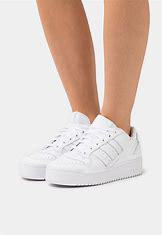
Brand: Adidas
Model: Forum Bold